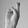
ASL letter: R